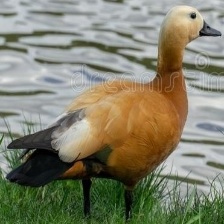
Species: RUDDY SHELDUCK
Scientific name: TADORNA FERRUGINEA
ImageNet parent category: drake